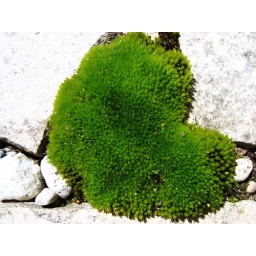
A touch of spring green colour, growing in our field stone patio. April 5 2010.